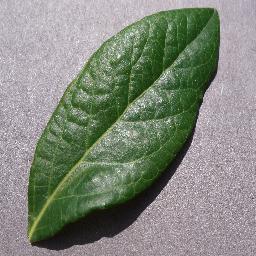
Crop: blueberry
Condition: healthy